Rajuvula

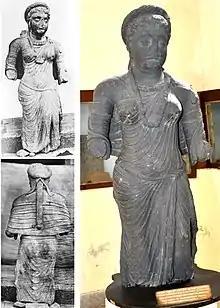
The Saptarishi Tila statue, possibly representing Kamuia Ayasa/ Kambojika, the Chief Queen of Mahakshatrapa Rajula. Found in the Saptarishi Mound, the same mound where the Mathura lion capital was found. .

Rajuvula (Greek ; Brahmi: , ; Kharosthi: ' , ; ') was an Indo-Scythian Great Satrap ("Mahākṣatrapa"), one of the "Northern Satraps" who ruled in the area of Mathura in the northern Indian Subcontinent in the years around 10 CE. The Mathura lion capital was consecrated under the reign of Rajuvula. In central India, the Indo-Scythians had conquered the area of Mathura from Indian kings around 60 BCE. Some of their satraps were Hagamasha and Hagana, who were in turn followed by Rajuvula.